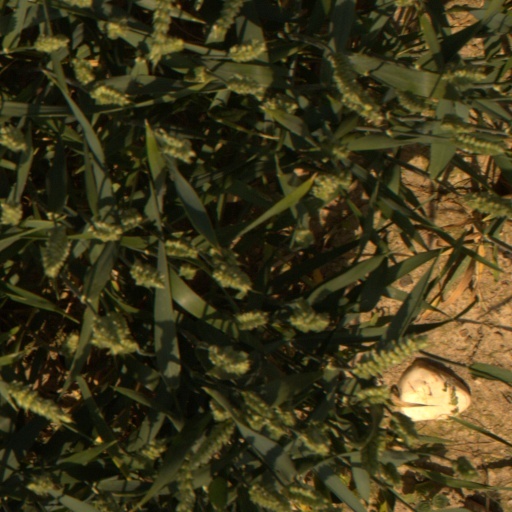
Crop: wheat